A. J. Muste

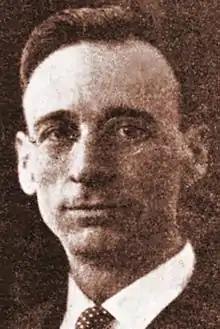
Muste 1931

In 1933, Muste's CPLA took the step of establishing itself as the core of a new political organization, the American Workers Party, which was informally referred to as "Musteite" by its contemporaries.